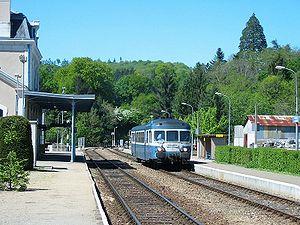
Autorail X 2800 en gare d'Eymoutiers
La gare d'Eymoutiers-Vassivière est une gare ferroviaire française de la ligne du Palais à Eygurande - Merlines, située sur le territoire de la commune d'Eymoutiers dans le département de la Haute-Vienne en région Nouvelle-Aquitaine. Elle permet la desserte du lac de Vassivière.
Eymoutiers est une commune française située dans le département de la Haute-Vienne en région Nouvelle-Aquitaine.